Tripartite ATP-independent periplasmic transporter

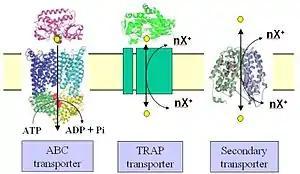
A schematic illustrating the key features of a TRAP transporter in comparison to an ABC transporter and a classical secondary transporter.

TRAP transporters were discovered in the laboratory of Prof. David J. Kelly at the University of Sheffield, England. His group were working on the mechanism used by the photosynthetic bacterium "Rhodobacter capsulatus" to take up certain dicarboxylic acids. They characterised a binding protein component (DctP) of a transporter that recognized these compounds, which they assumed would form part of a typical ABC transporter, but when they sequenced the genes surrounding "dctP" they found two other genes encoding integral membrane proteins, "dctQ" and "dctM", but no genes encoding components of an ABC transporter. They further showed that uptake of the same dicarboxylates was independent of ATP and that uptake required an electrochemical ion gradient, making this a unique binding protein-dependent secondary transporter.